Edgar R. Kiess

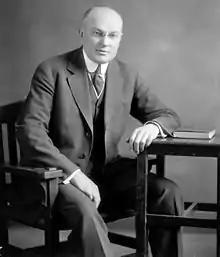

Edgar Raymond Kiess (August 26, 1875 – July 20, 1930) was a Republican member of the U.S. House of Representatives from Pennsylvania.